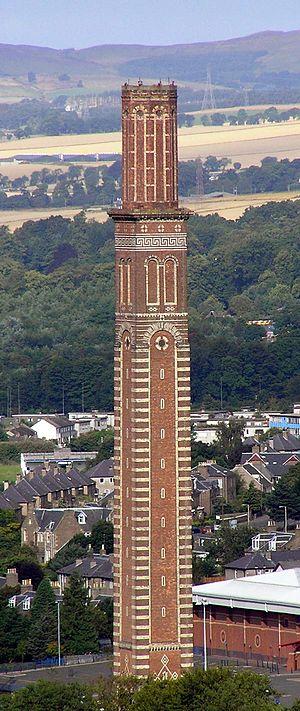
Dundee, anciennement Alectum, est une ville du nord-est de l’Écosse à environ 100 km au nord d’Édimbourg, sur la rive nord de l’estuaire du fleuve Tay, près de la côte est de la mer du Nord. C’est la quatrième plus grande ville d’Écosse, avec une population de 143 090 habitants, celle-ci montant à 170 000 environ si l’on inclut les secteurs faisant partie de l’agglomération, mais pas du council area de la ville. Dundee possède officiellement le statut de cité mais aussi celui de council area et de région de lieutenance. Elle était la capitale administrative de la région du Tayside. Elle est connue en Grande-Bretagne sous le nom de City of Discovery en raison des activités scientifiques qui s’y déroulèrent, ainsi qu’en référence au RRS Discovery, le navire de l’expédition de Robert Falcon Scott vers l’Antarctique, qui y fut construit et qui est aujourd’hui à quai à Dundee.